Nipigon

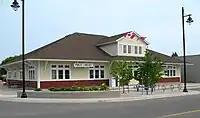
Nipigon Public Library

In 1885, the Canadian Pacific Railway (CPR) tracks were completed across the north shore of Lake Superior, boosting trade at the HBC post. But since the post was along the river, trade gradually shifted to new businesses built closer to the railroad. In 1899, the HBC built a retail shop across from the railway station in order to compete.